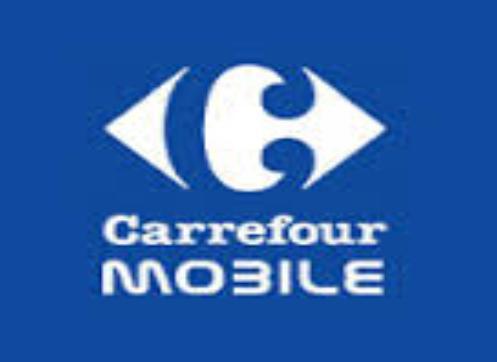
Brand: Carrefour
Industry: Others